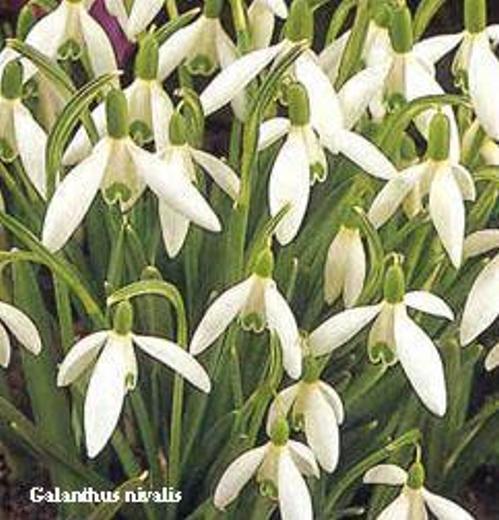
Flower: Snowdrop